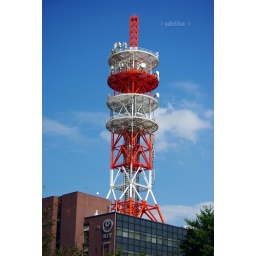
Day 15. The view looks so attractive to me. I love the communication tower against the blue sky.